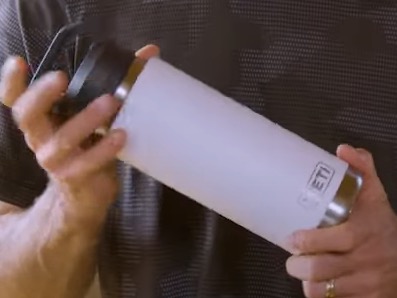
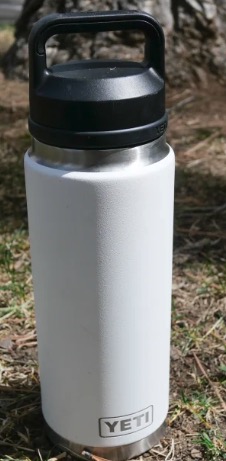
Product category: misc
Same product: yes